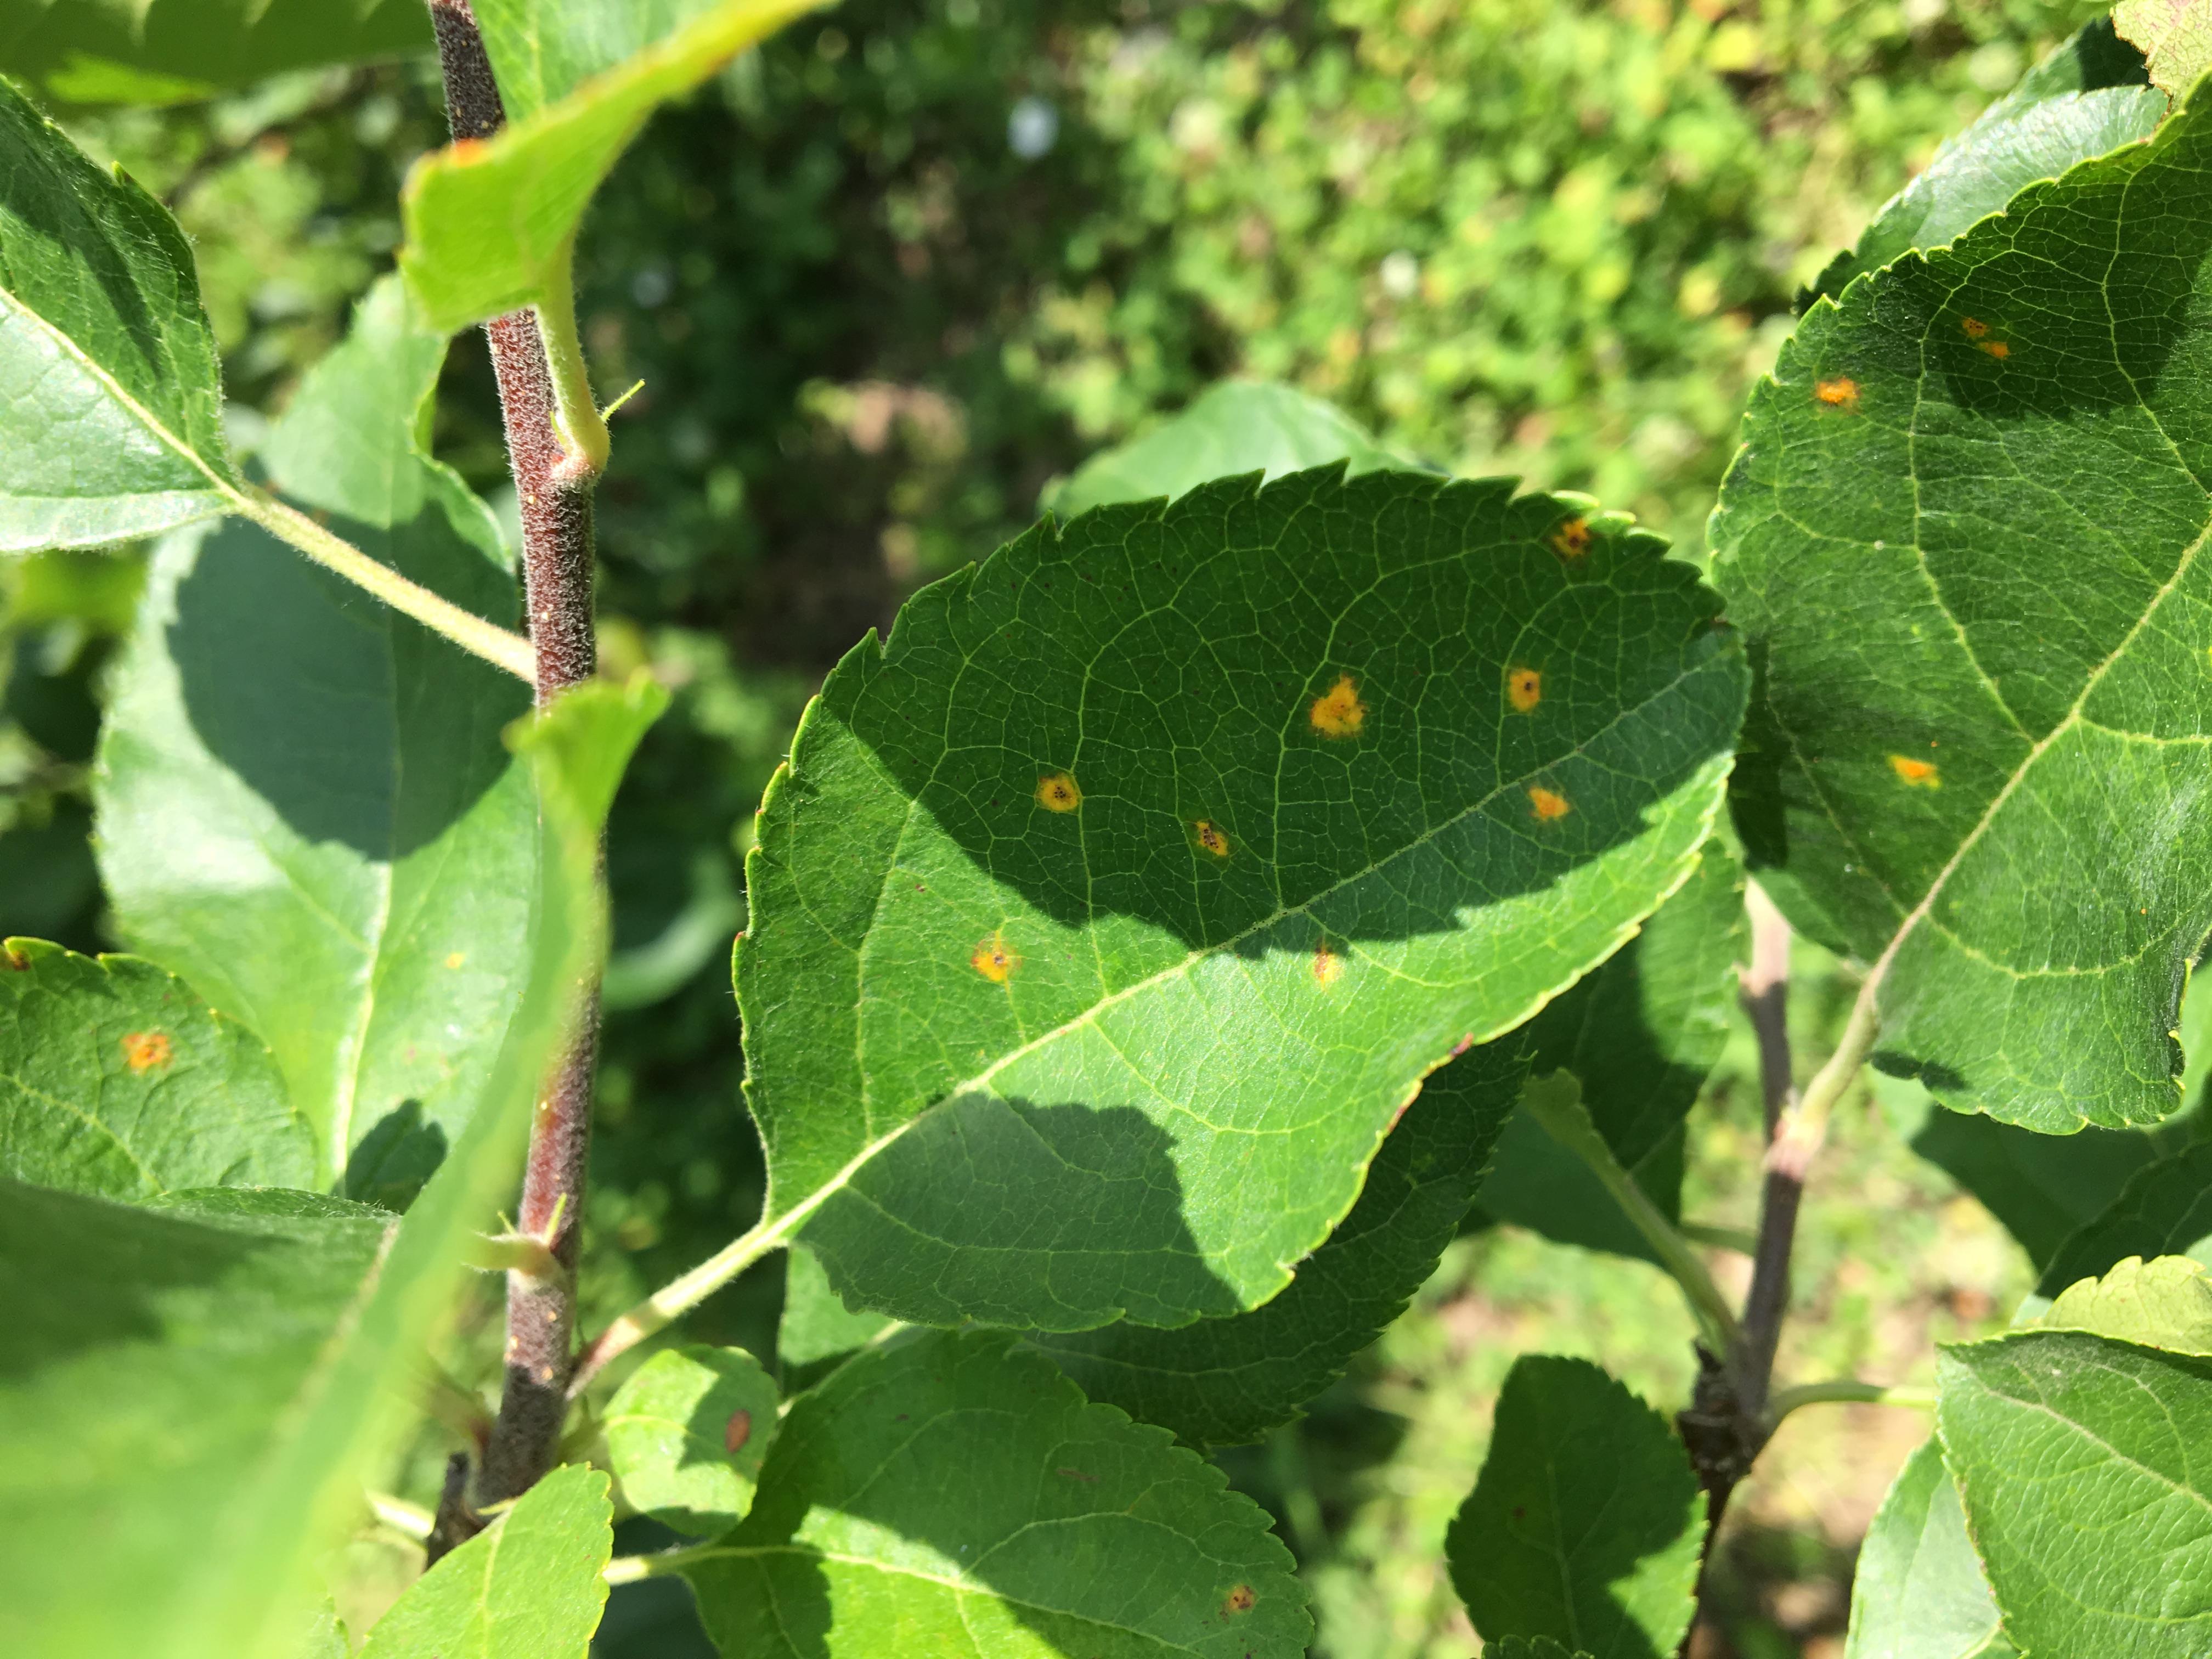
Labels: rust